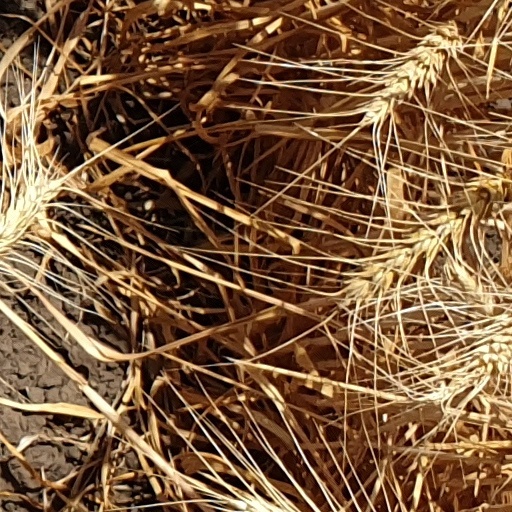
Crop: wheat